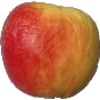
Label: Apple Red Yellow 1